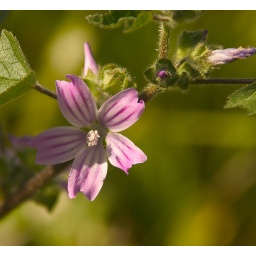
Candy flower (Claytonia sibirica) found along the side of a back road in Fremont CA.